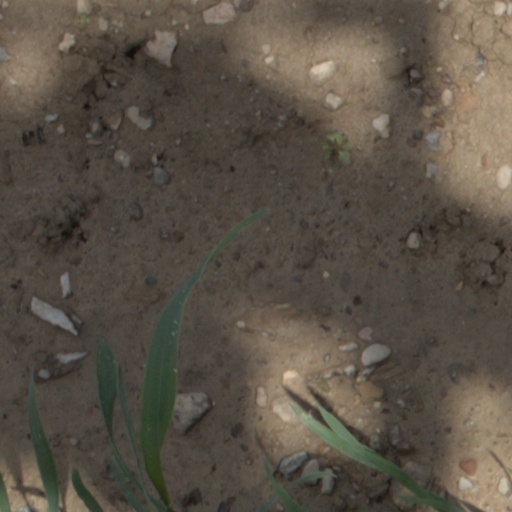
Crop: wheat